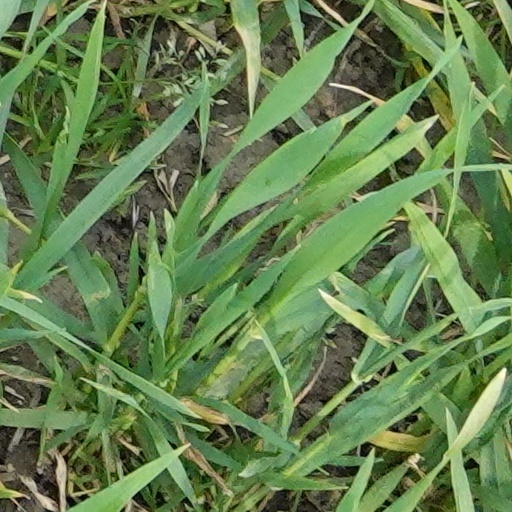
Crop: wheat